Russian nationalism

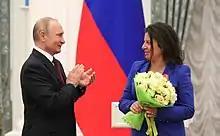
RT editor-in-chief Margarita Simonyan, who is of Armenian descent, spoke out against the 2022 anti-war protests in Russia, stating that "If you are ashamed of being Russian now, don't worry, you are not Russian."

In the 1990s and the early 2000s ultranationalist/xenophobic movement was represented by neo-Nazi skinheads, Orthodox–Christian nationalists and national-Imperial forces such as Liberal Democratic Party of Russia headed by Vladimir Zhirinovsky.